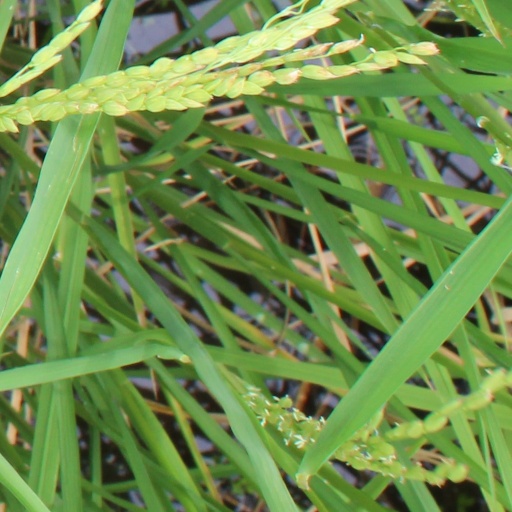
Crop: rice